Mihály Erdélyi

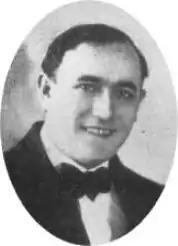
Mihály Erdélyi

Mihály Erdélyi (28 May 1895 – 27 January 1979) was a Hungarian composer, lyricist, actor, and producer, particularly prolific in the interwar period. Erdélyi was born in Szeged in 1895 and began a career as an actor then a stage producer, but became most famous for his operettas, including "Csókos regiment" (1932), "Fehérvári huszárok" (1933), "A csavargólány" (1936), "Sárgapitykés közlegény" (1937), "A zimberi-zombori szépasszony" (1939), "Sárgarigófészek" (1940), "Vedd le a kalapod a honvéd előtt" (1942), and "A két kapitány" (1943). Many of his songs have entered the Hungarian musical canon as folk music, often without an awareness of the original composer.